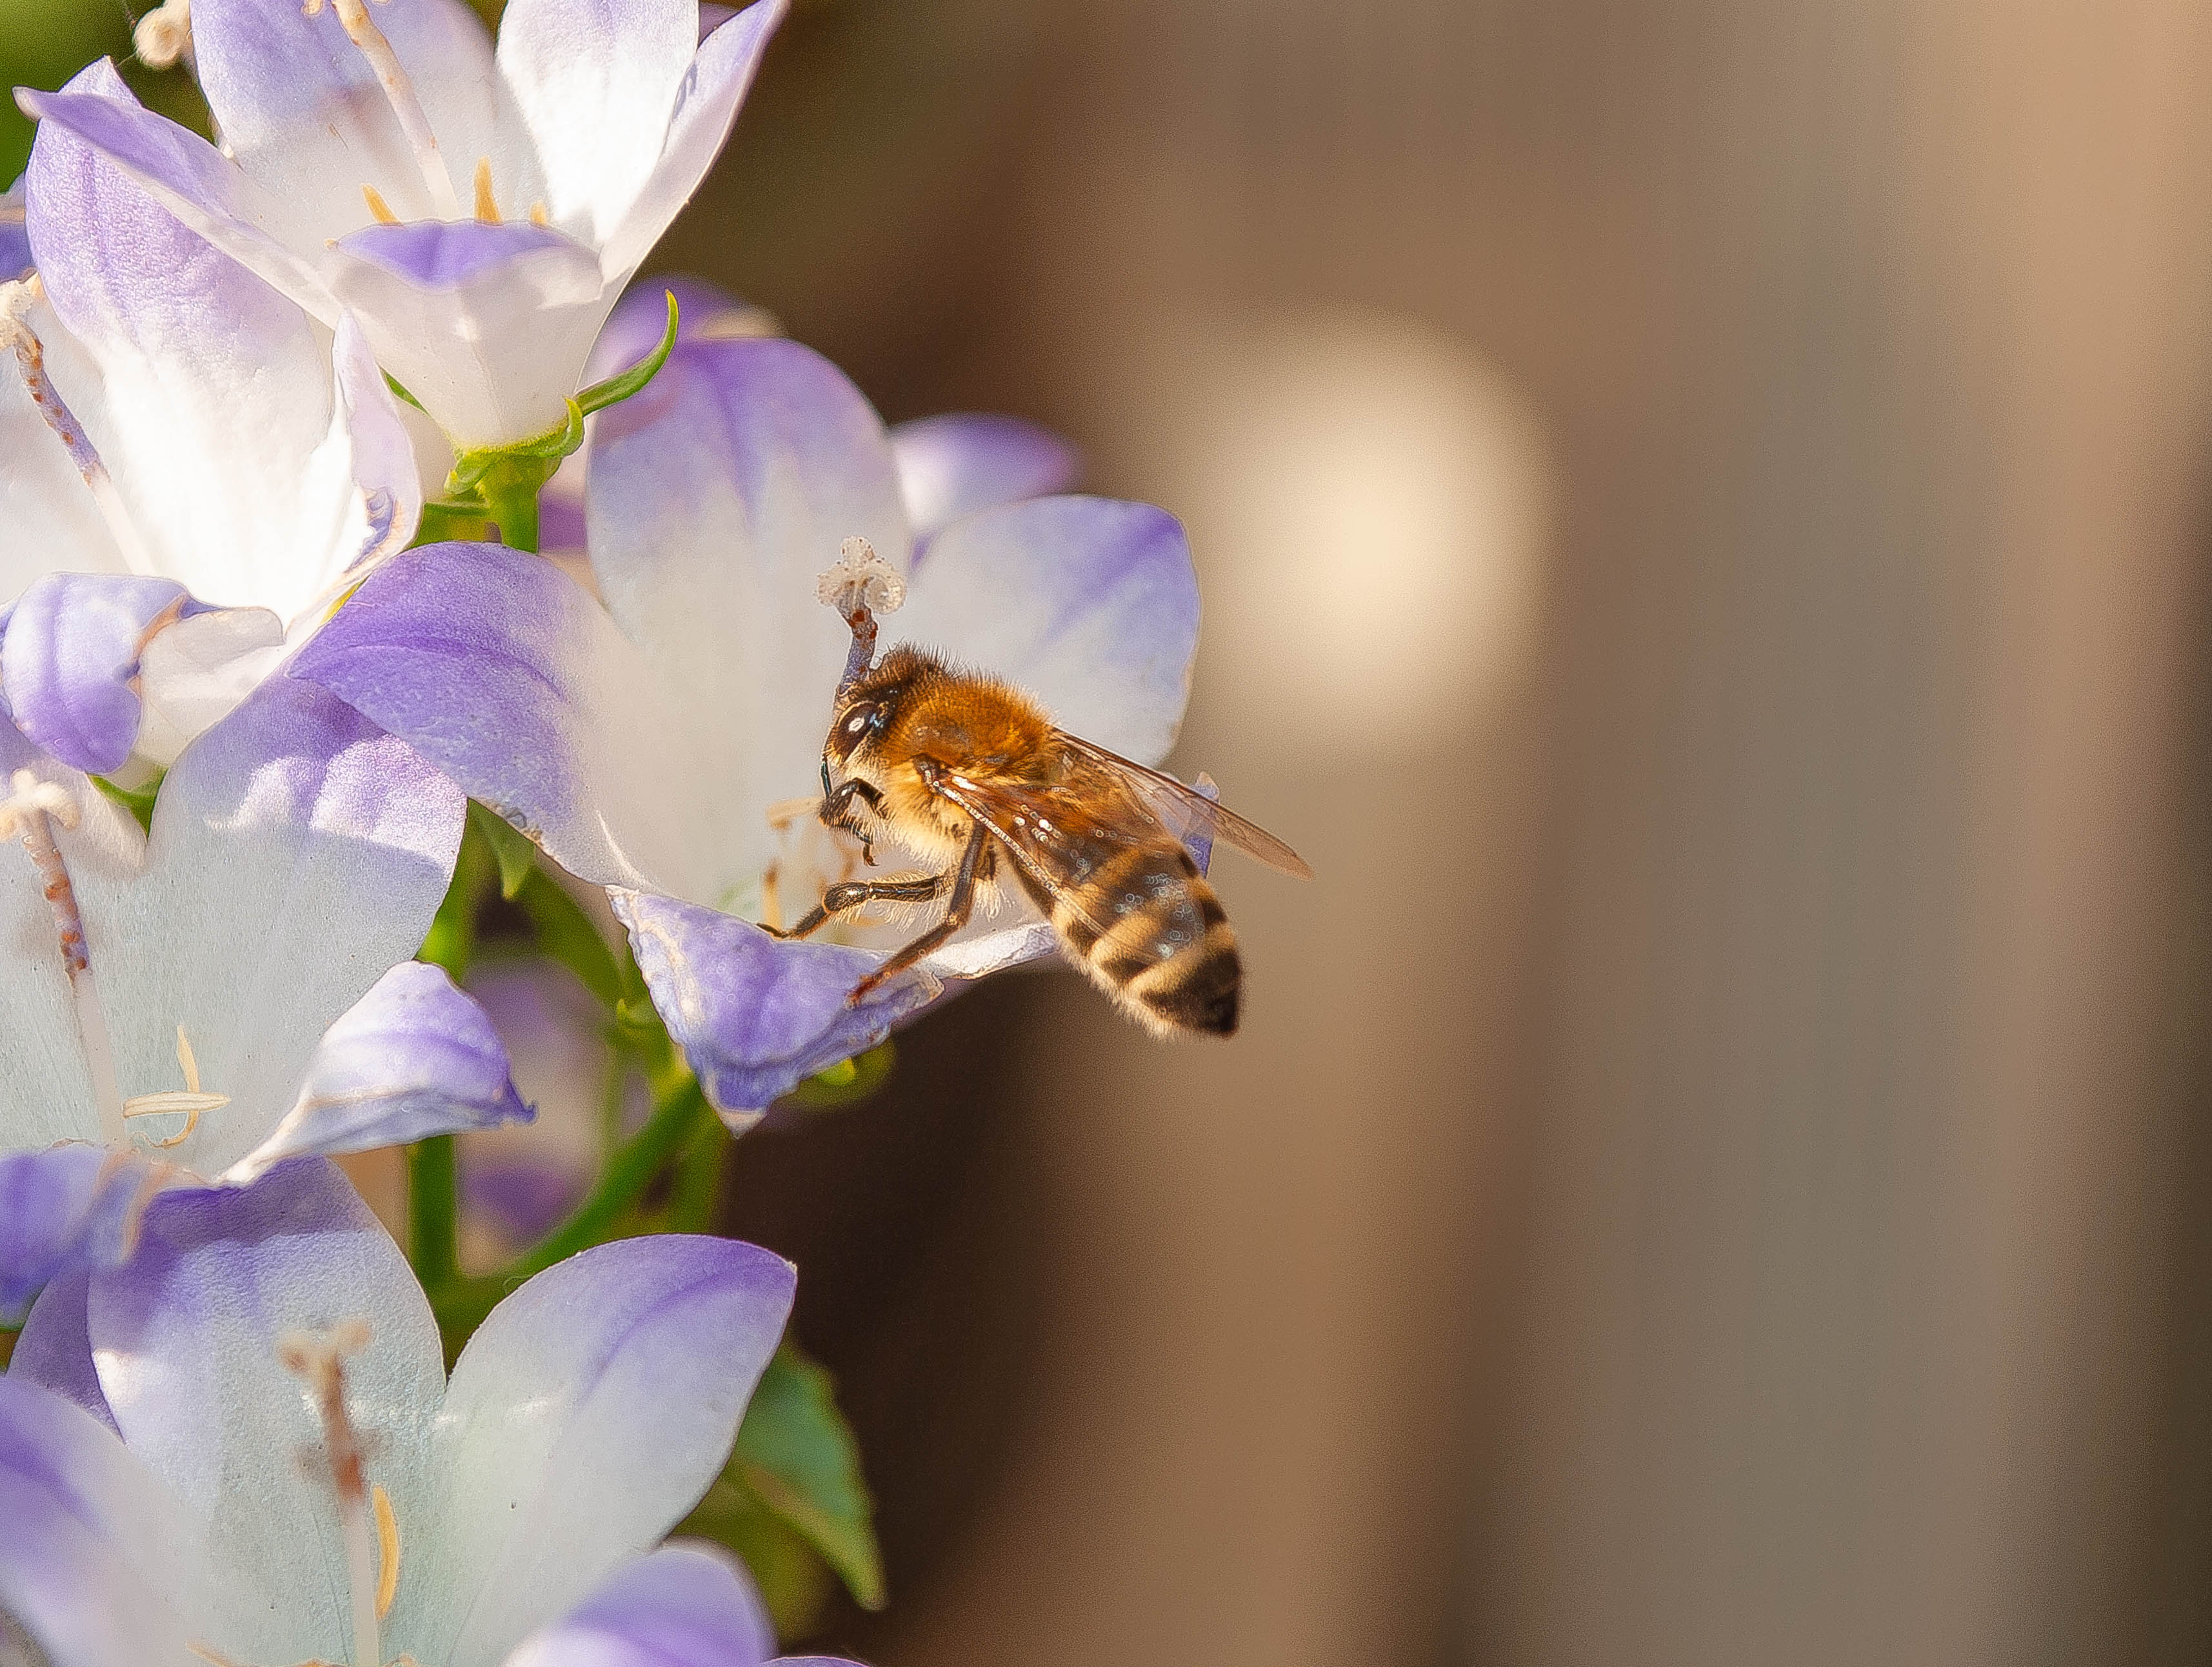
honeybee, bellflower, flowering plant, bee, flower, insect, membrane winged insect, pollinator, petal, plant, pollen, nectar, invertebrate, macro photography, lavender, close up, spring, Megachilidae, hoverfly, pest, photography, arthropod, wildflower, crocus, bee pollen, iris, violet family, perennial plant, bellflower family